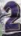
Number: 2